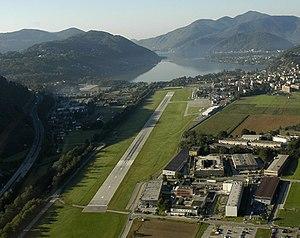
L'aéroport de Lugano est situé sur la commune d'Agno à l'ouest de la ville de Lugano, dans le canton du Tessin, en Suisse.